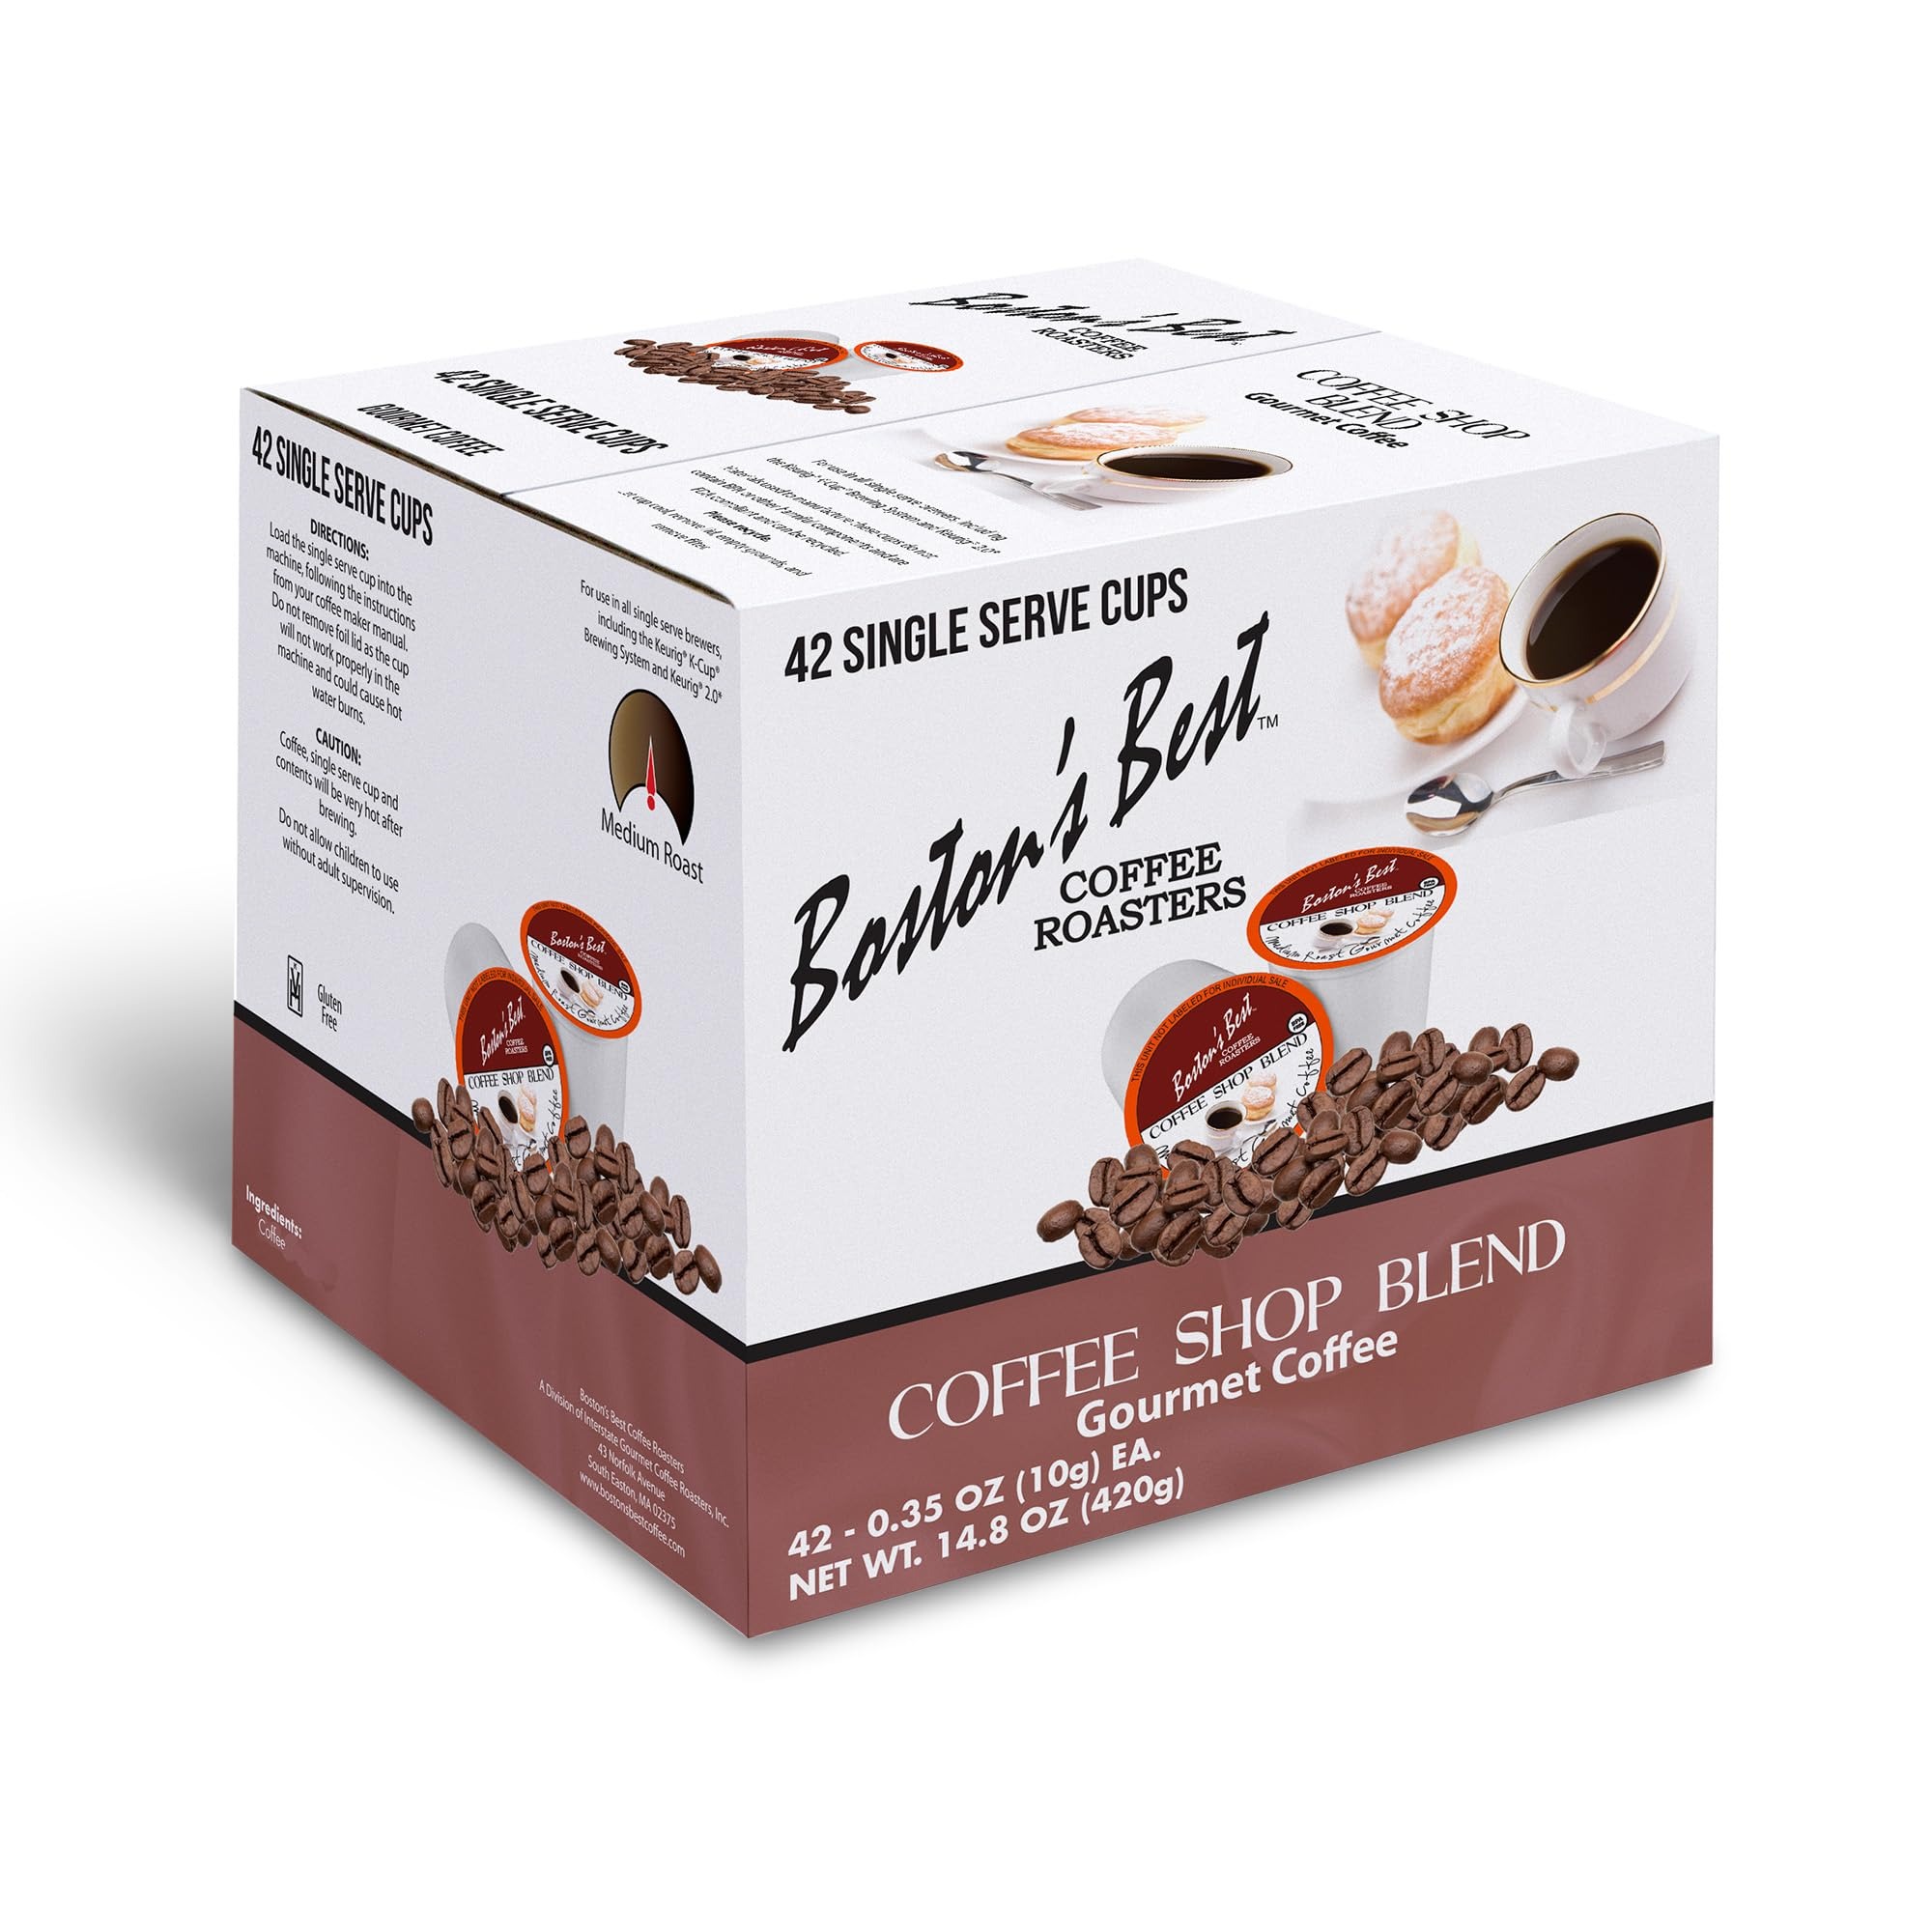
Item Name: Boston’s Best - Coffee Shop Blend, Hearty Medium Roast, Delicious Gourmet Coffee Compatible with Keurig CoffeeMaker, 1 Count (42 Single Serve Medium Roast Cups)
Bullet Point: The Hearty Brew That’s Right for You - Satisfy your craving for good-old coffee shop-style gourmet coffee with this medium-roast blend. Ideal for any time of day, each single-serve cup contains coffee grounds that yield a delectable brew to liven up your senses with every sip.
Product Description: <p>Feel your senses come alive with every sip of gourmet coffee from Boston’s Best Coffee. As our valued customer, expect no less than an excellent coffee that meets your expectations. We carefully craft each batch, so you can enjoy every cup of our widely celebrated brew.</p><p>Savor the Superior Difference<br>Thanks to our state-of-the-art Profile Roasting System, you can enjoy delectable coffee with a roasting profile that perfectly matches your preference. This system allows us to extract each bean’s excellent flavor. Our ability to maintain consistency in every roast combined with the flexibility &amp; versatility of our products sets Boston’s Best Coffee apart from the rest.&nbsp;</p><p>Maintaining Optimum Quality Throughout<br>From sorting to packaging our delectable blends, we maintain excellent quality in every process. We even infuse all our packaged coffees with nitrogen to keep them fresh. To ensure that each batch of green coffee beans we import meets the desired flavor and our optimal standards, we taste and subject it to stringent trials.</p><p>In Single-Serve Cups &amp; Ground Coffee Packs<br>Our coffee capsules come in 144, 96, 80, 72, 42, &amp; 12 counts of single-serve cups while our ground coffee is available in 11 oz. packs.&nbsp;</p><p>French Roast<br>French Vanilla<br>Vanilla Hazelnut<br>Hazelnut Decaf<br>Cinnamon Hazelnut<br>Maple Cinnamon<br>Breakfast Blend<br>Donut Shop<br>Donut Shop Decaf<br>Pumpkin Spice<br>Hazelnut Creme<br>Colombian<br>Jamaican Me Crazy<br>Morning Glory&nbsp;<br>Private Reserve<br>Chocolate Raspberry<br>White Chocolate Cake<br>Aloha Coconut<br>Toasted Almond<br>Brown Toffee Crunch<br>Coffee Shop<br>Italian Roast<br>Mud Slide (in 11 oz. pack only)<br>Snick a Doodle (in 11 oz. pack only)<br>Blueberry (in 11 oz. pack only)<br><br>Assortment Blends<br>Fall<br>Holiday<br>Variety<br>Decaf&nbsp;<br><br>Savor the taste of perfection with every cup of brew from Boston’s Best Coffee.&nbsp;</p>
Value: 42.0
Unit: Count

Price: 29.5